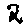
Label: 2